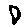
Label: 0